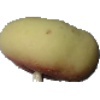
Label: Peach Flat 1